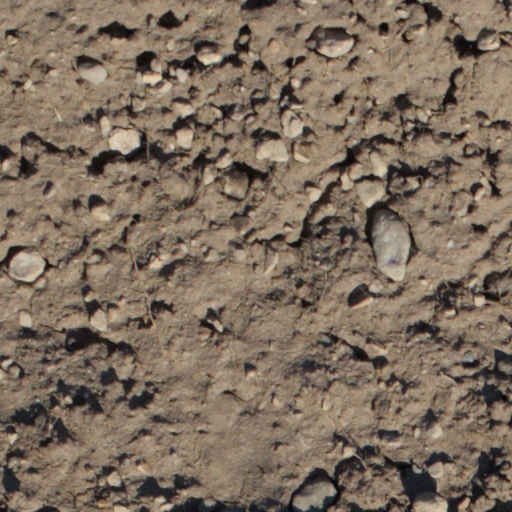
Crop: wheat